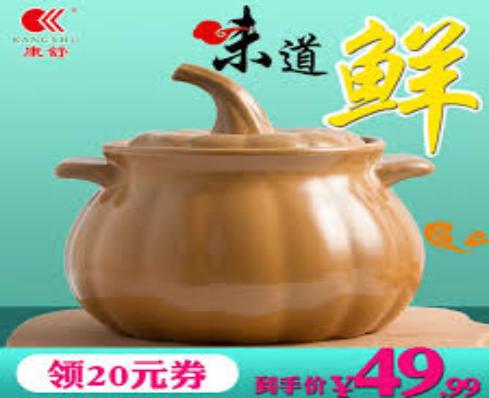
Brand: kangshu
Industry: Others